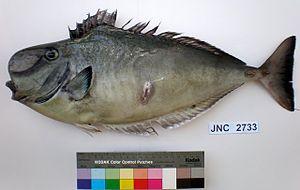
La biodiversité de la Nouvelle-Calédonie, un large groupe d'îles du Pacifique, est considérée comme la plus importante de la planète. L'île possède un niveau élevé d'endémisme, avec notamment beaucoup de plantes, d'insectes, d'oiseaux et de reptiles uniques. L'île n'a pas de mammifère à part des chauves-souris, et aucun amphibien. La biodiversité néocalédonienne est menacée par des espèces introduites, l'exploitation forestière, les incendies et le développement urbain et les gisements miniers. La Nouvelle-Calédonie a perdu de nombreuses espèces depuis que l'homme a posé le pied sur l'île, mais aucune ne s'est éteinte depuis le XVIᵉ siècle.
Les Poissons-licornes ou nasons forment un genre de la famille des Acanthuridae, les poissons-chirurgiens. C'est le seul genre dans la sous-famille des Nasinae.